Varroville (homestead)

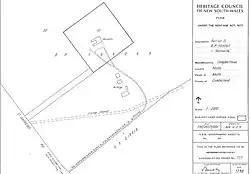
Heritage boundaries

Varroville is a heritage-listed former farm and now rural residence at 196 St Andrews Road, Varroville, New South Wales, Australia. It was designed by Weaver and Kemp and built from 1810 to 1859. It is also known as Varro Ville and Varra Ville. The property is privately owned. It was added to the New South Wales State Heritage Register on 2 April 1999.